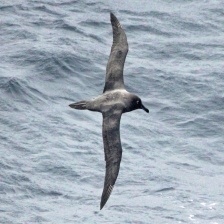
Species: ALBATROSS
Scientific name: DIOMEDEIDAE